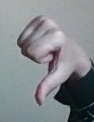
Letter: waw